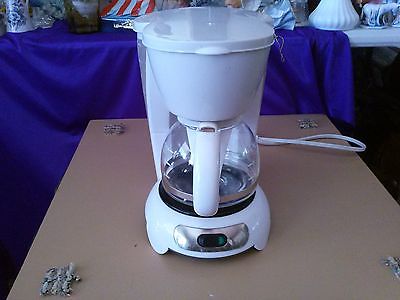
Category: coffee maker